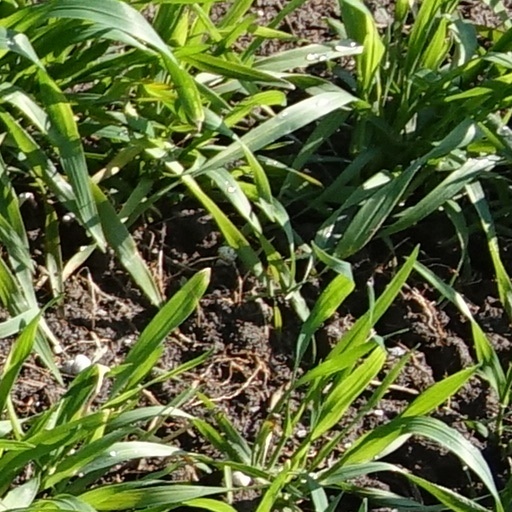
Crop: wheat